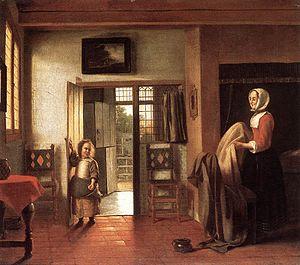
La Liseuse à la fenêtre est un tableau de Johannes Vermeer. Peint vers 1657, il est signé sur le mur, entre la robe de la jeune femme et le rideau « JMeer ». Il est actuellement exposé à la Gemäldegalerie Alte Meister de Dresde.